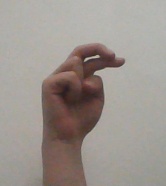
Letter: zay